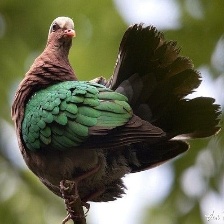
Species: GREEN WINGED DOVE
Scientific name: CHALCOPHAPS INDICA